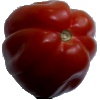
Label: Tomato Heart 1